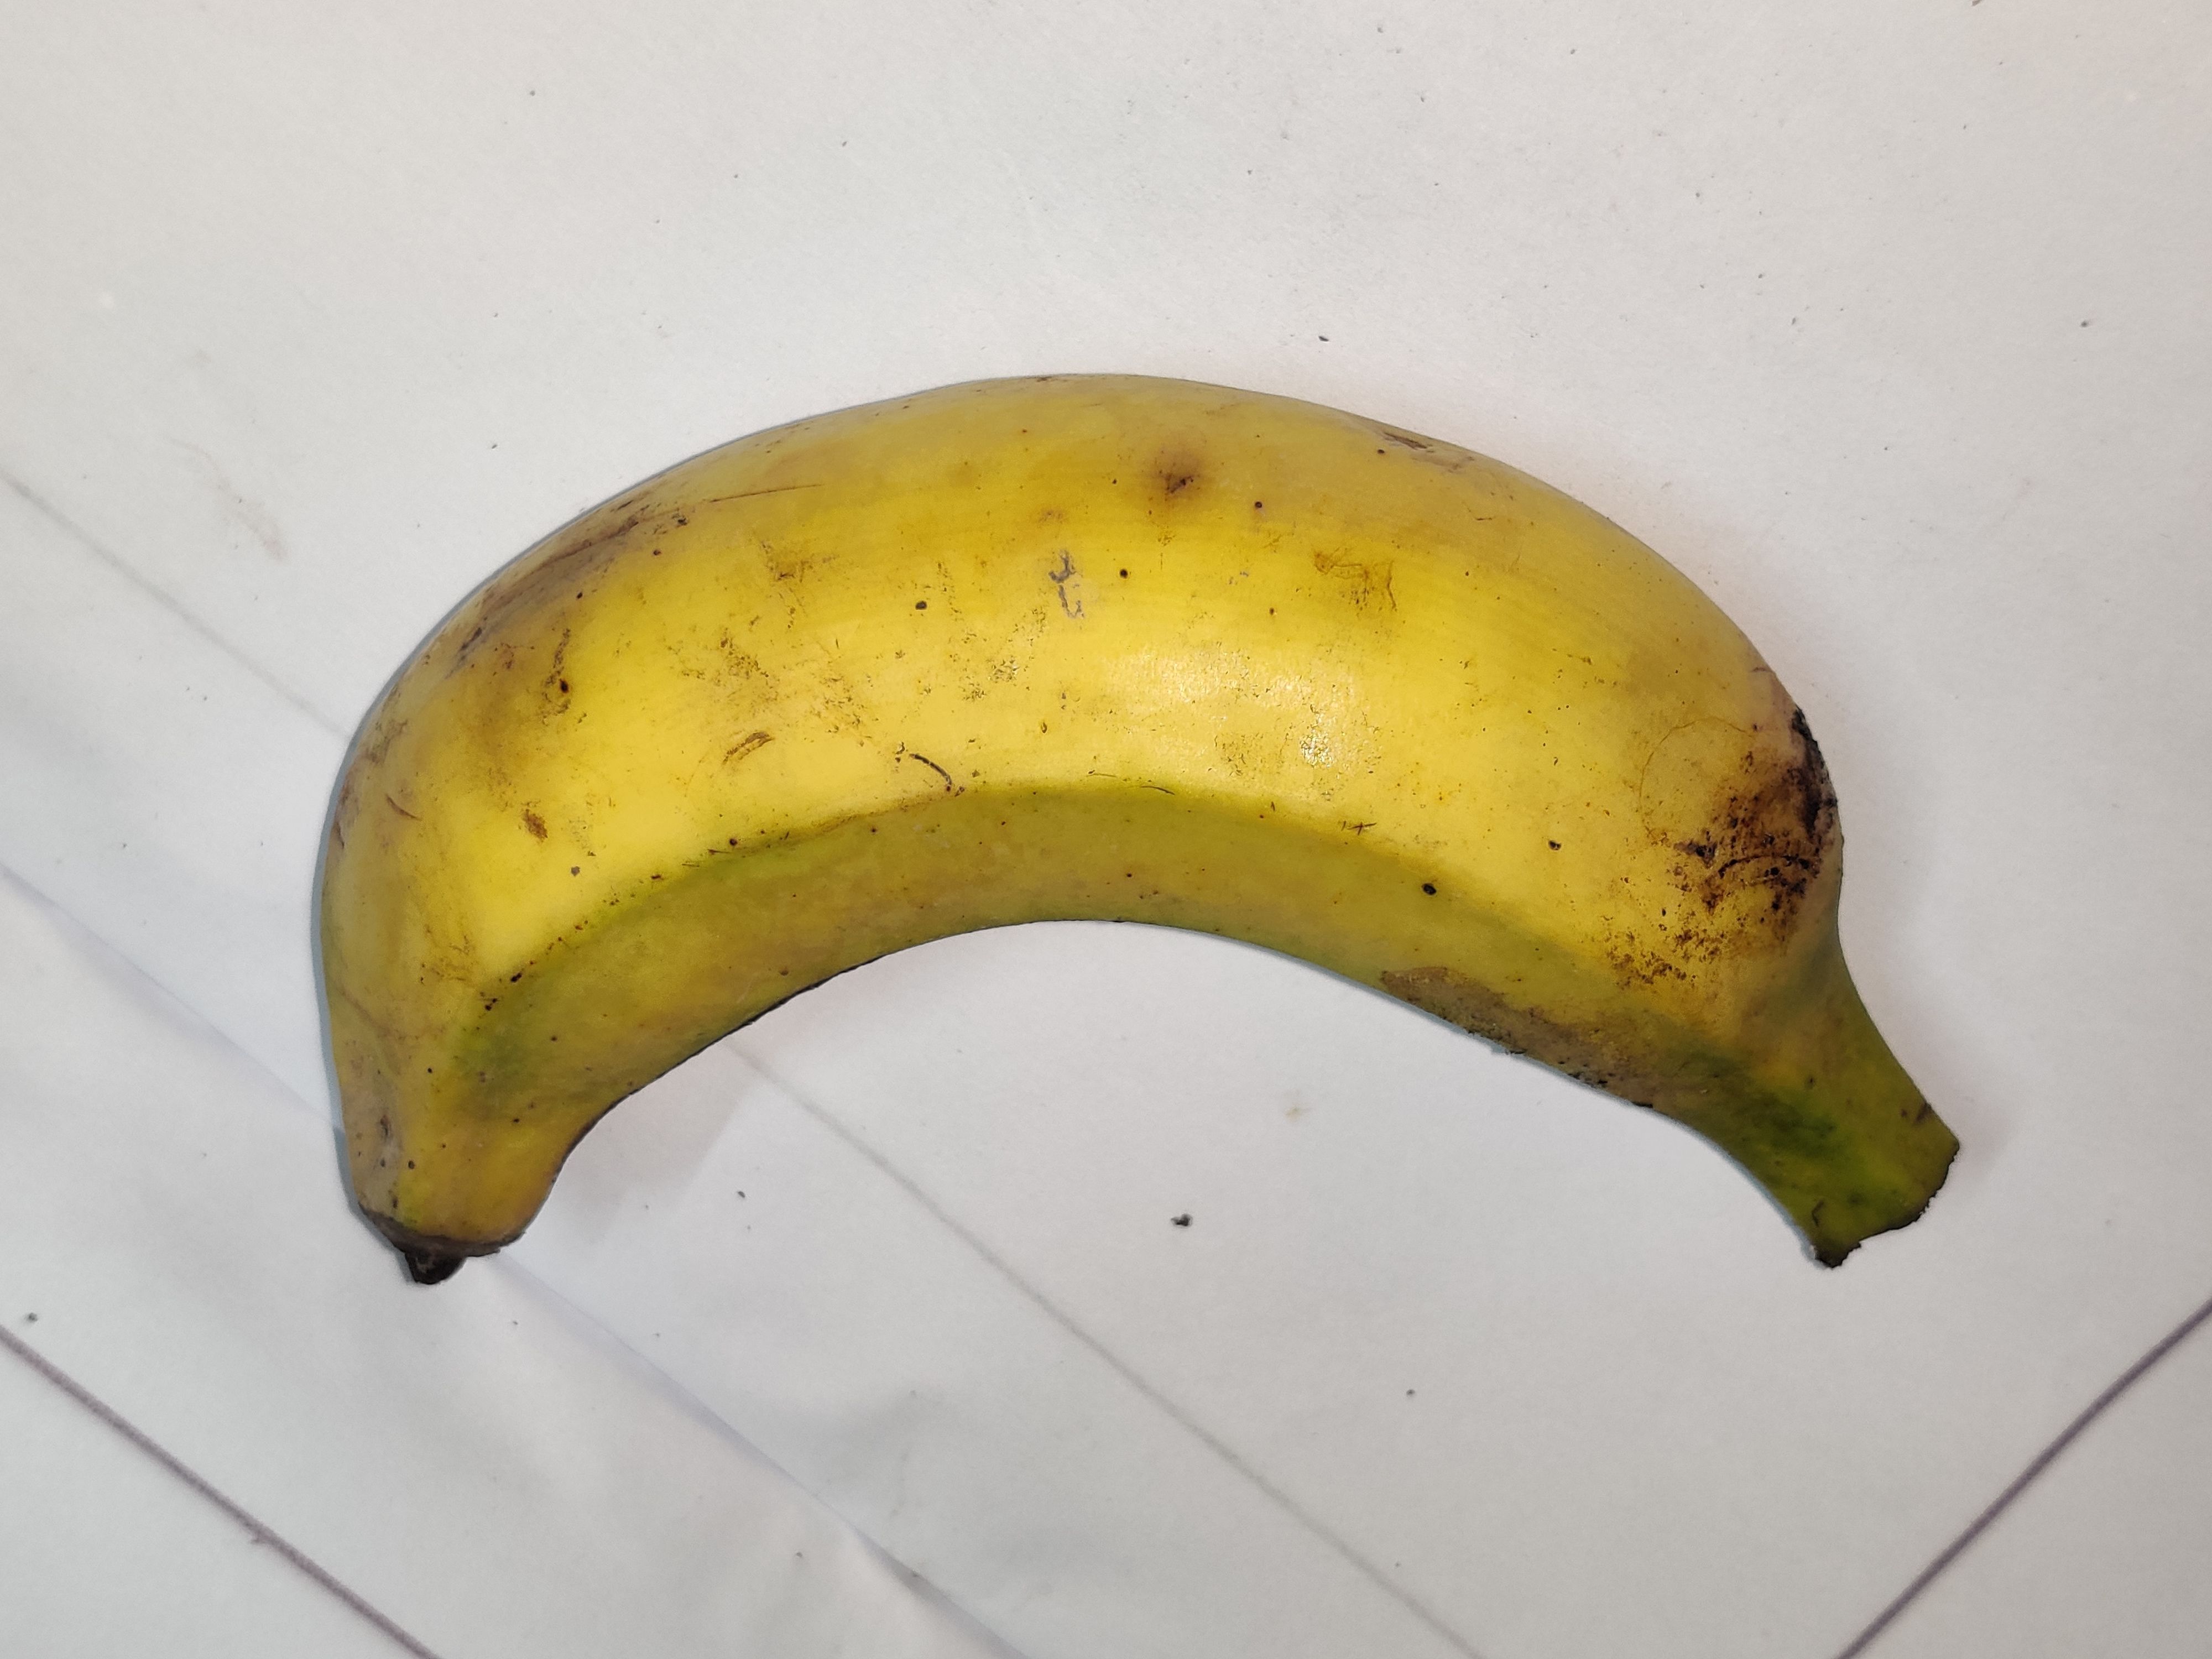
Fruit: banana
Grade: 1st-grade